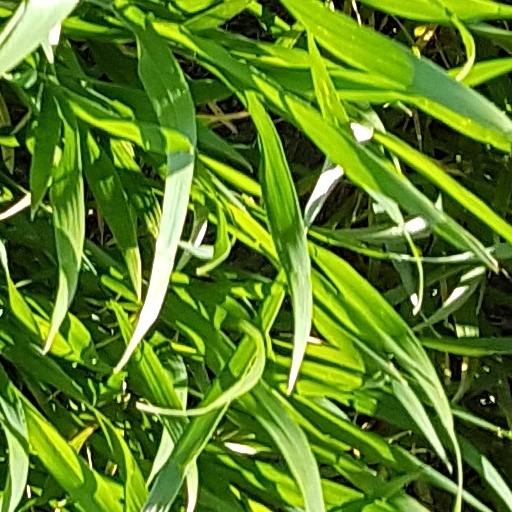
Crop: wheat